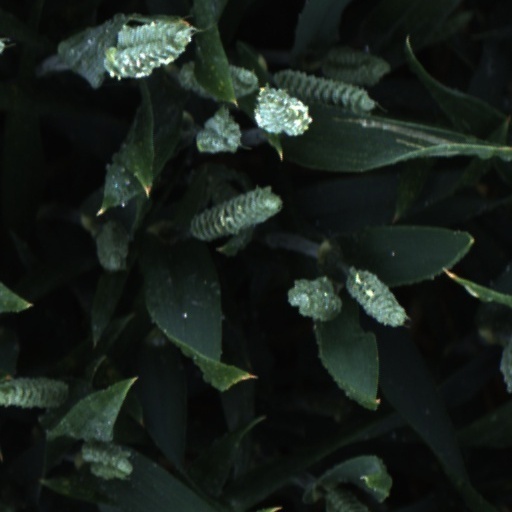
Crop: wheat